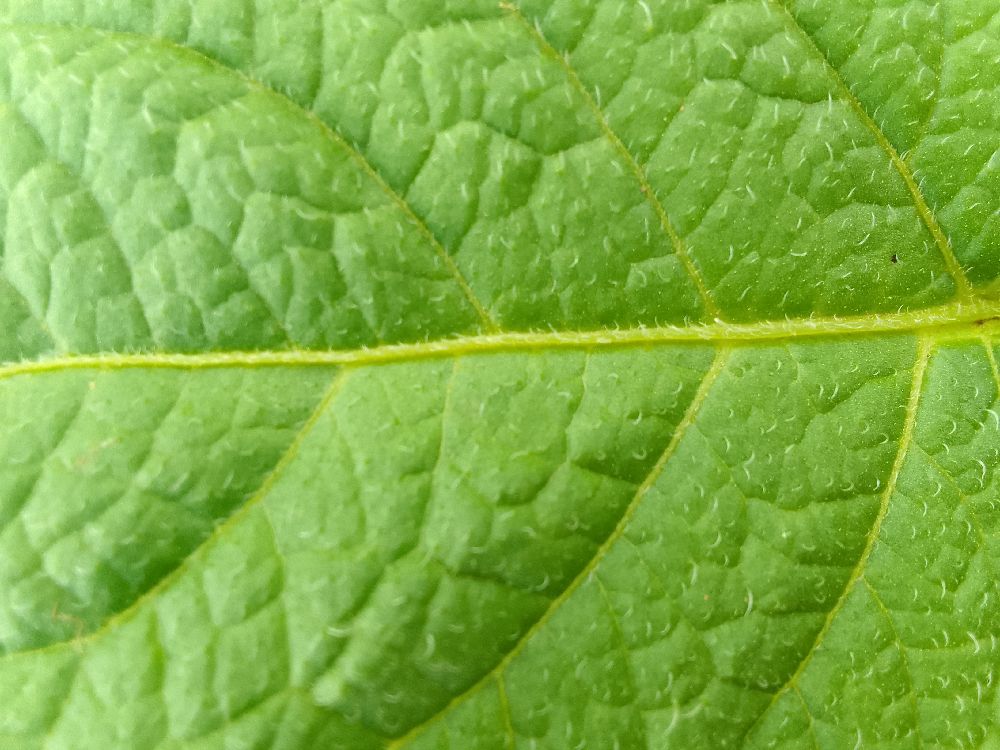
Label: Healthy